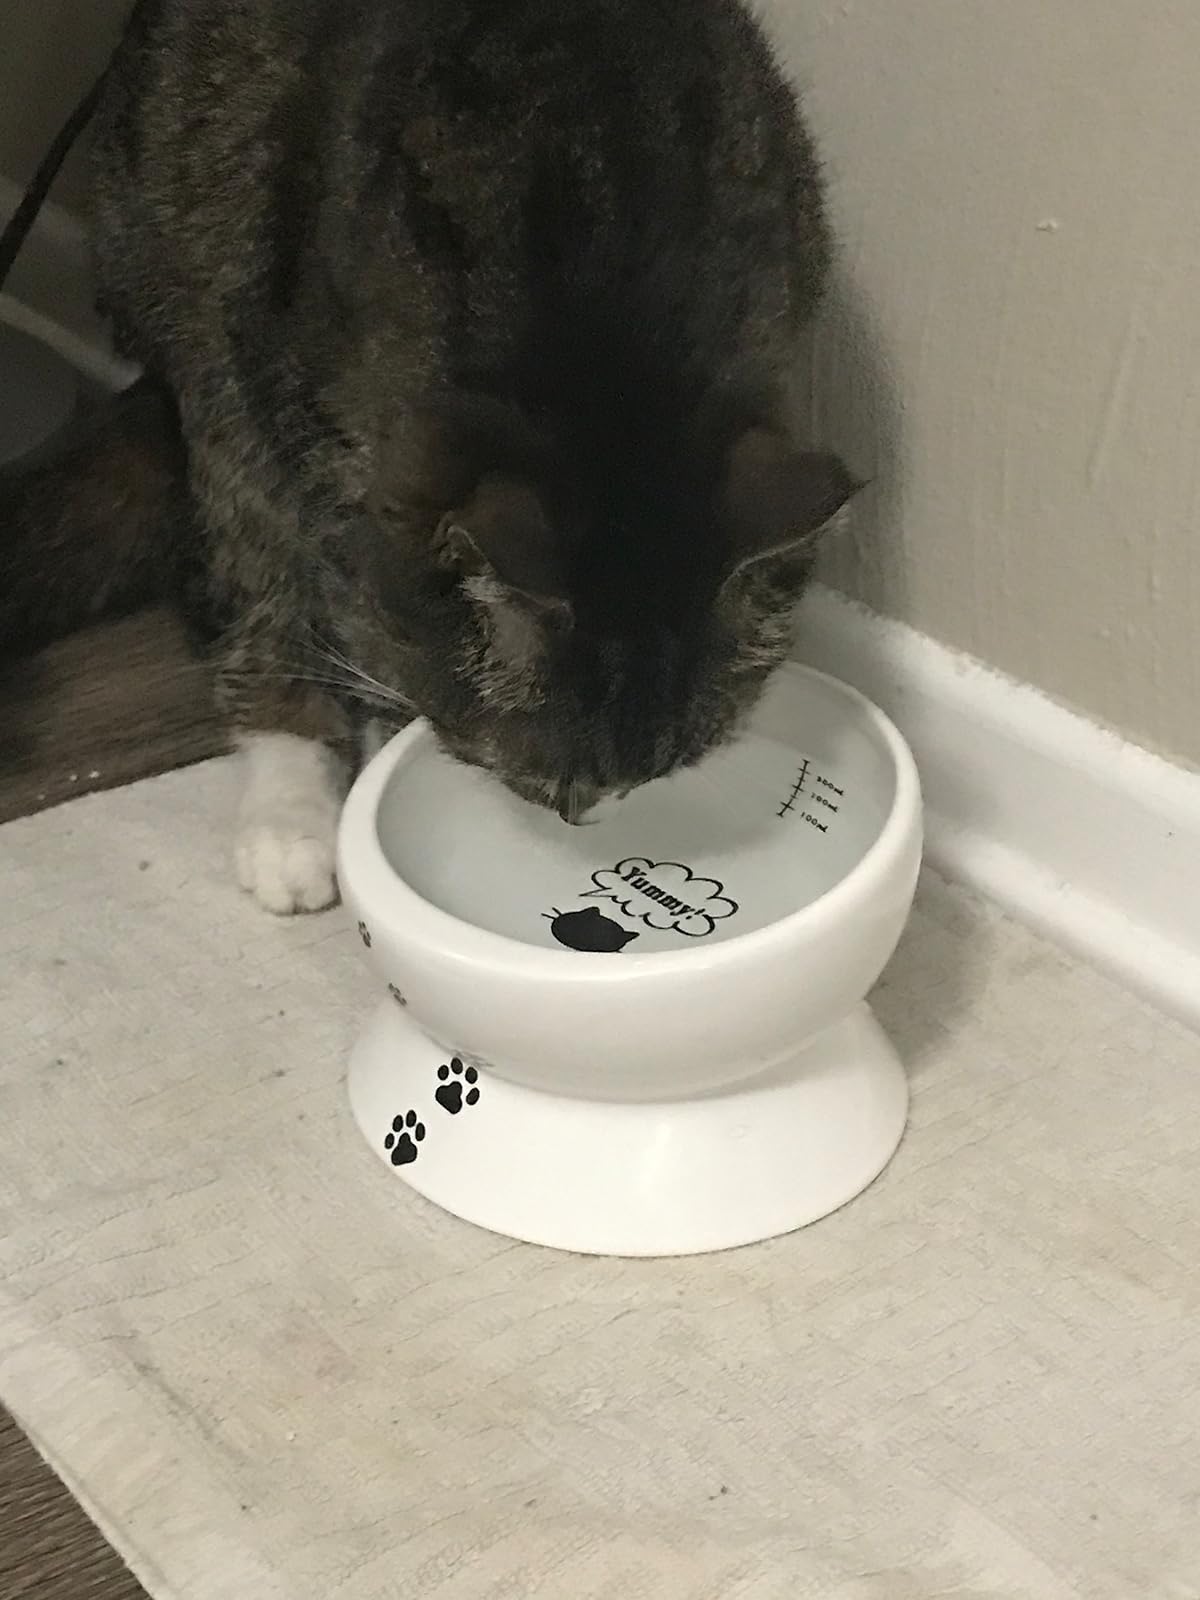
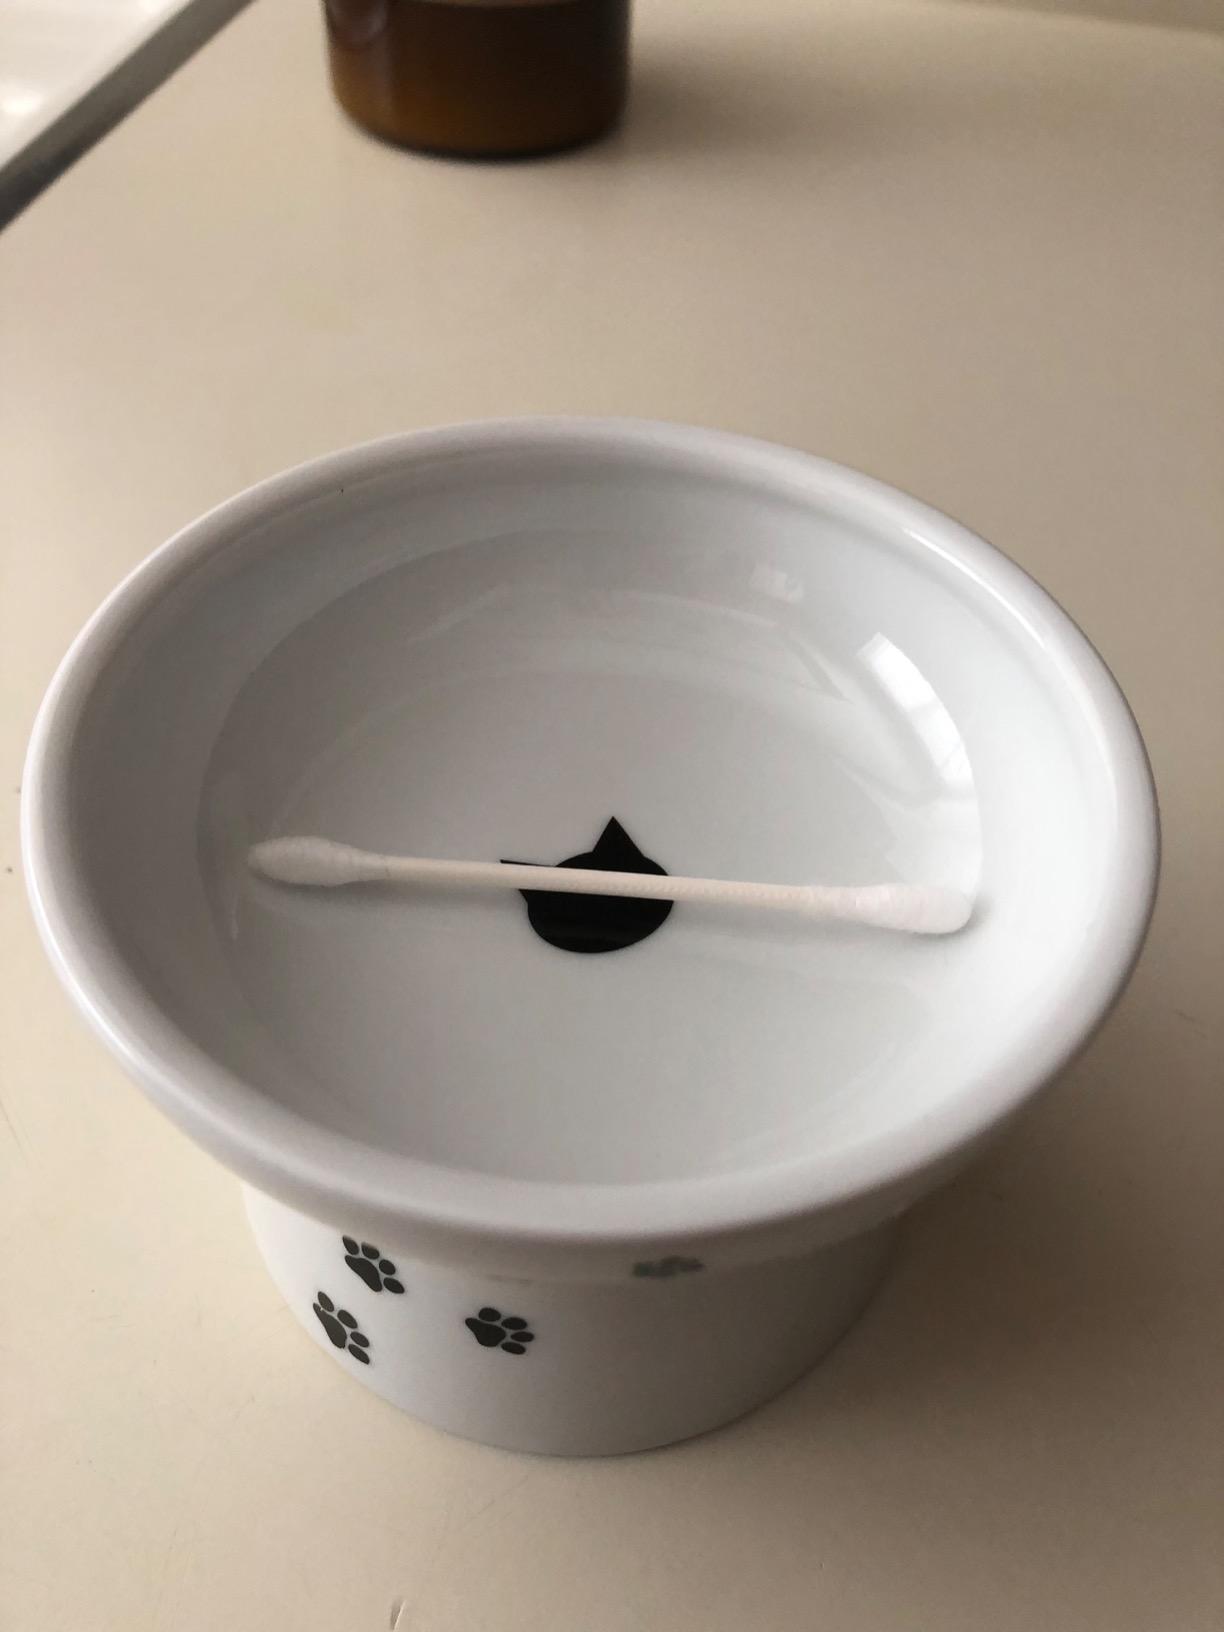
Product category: items_bowl
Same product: no